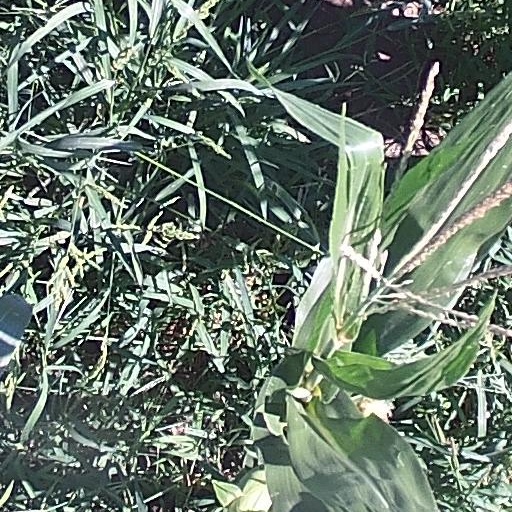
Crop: maize; corn